Irvin Head

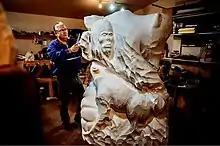
Irvin Head, sculpting in his workshop in Cranberry Portage, Manitoba.

Irvin "Muskie" Robert Head (March 12, 1956–August 15, 2022) was a Cree and Métis sculptor from Cranberry Portage, Manitoba.